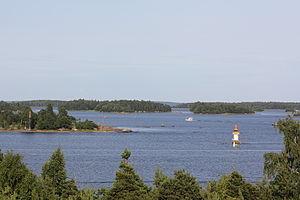
Ruotsinsalmi est un détroit du Golfe de Finlande situé dans la municipalité de Kotka en Finlande.